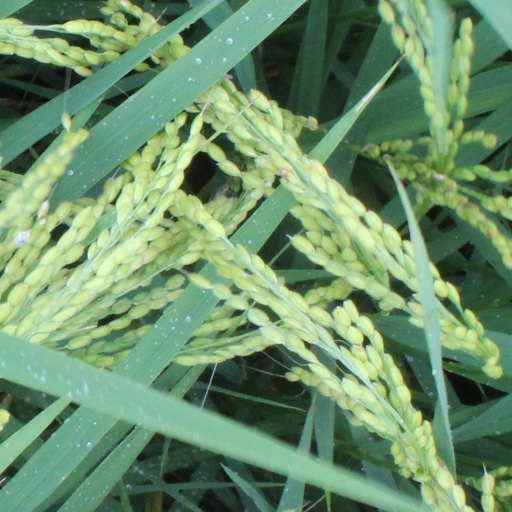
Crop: rice